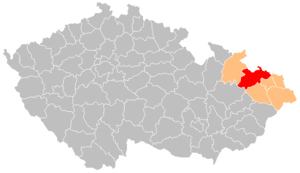
Le district d'Opava est un des six districts de la région de Moravie-Silésie, en Tchéquie. Son chef-lieu est la ville d'Opava.